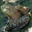
Label: frog